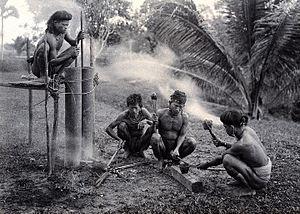
Les Orang Ulu est le nom donné à un groupe d'ethnies de l'île de Bornéo vivant dans l'État de Sarawak. Cette appellation regroupe les populations indigènes vivant sur le cours supérieur des fleuves de l’État ou sur les hauts plateaux des massifs montagneux situés au centre de Bornéo.
Les Kelabit sont une population de Bornéo. Les Kelabit font partie des Orang Ulu.